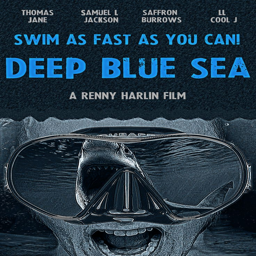
a friend asked me to make a movie poster for action film .